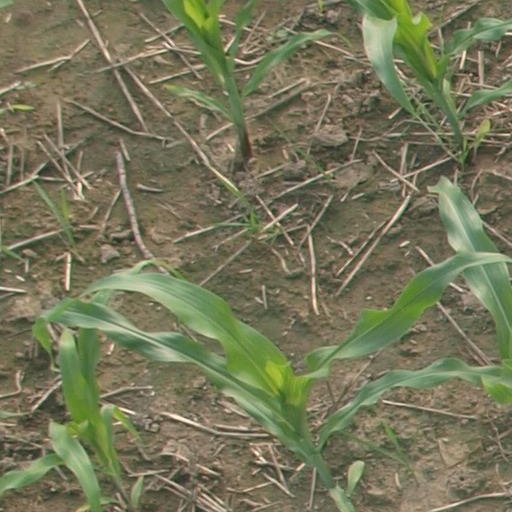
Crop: maize; corn